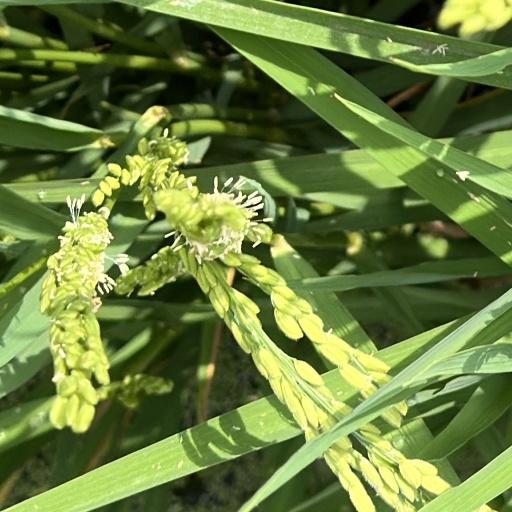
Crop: rice